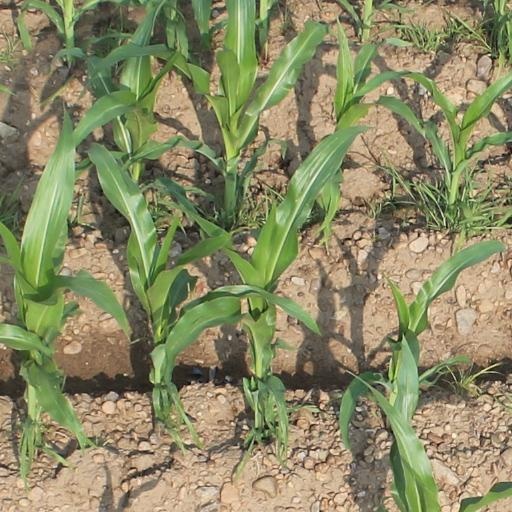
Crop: maize; corn